Conquest of Évora

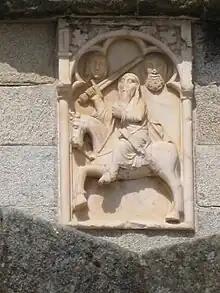
Effigy of Gerald the Fearless in Évora's Cathedral.

One night in September or October 1165, Gerald and his men seized a watchtower located on a hill near Évora and killed the sentry, without the city's garrison noticing anything. A detachment then hid near the city, while another approached the gates to provoke the garrison. The alarm was raised and a large contingent of Muslim troops quickly set out in their pursuit.